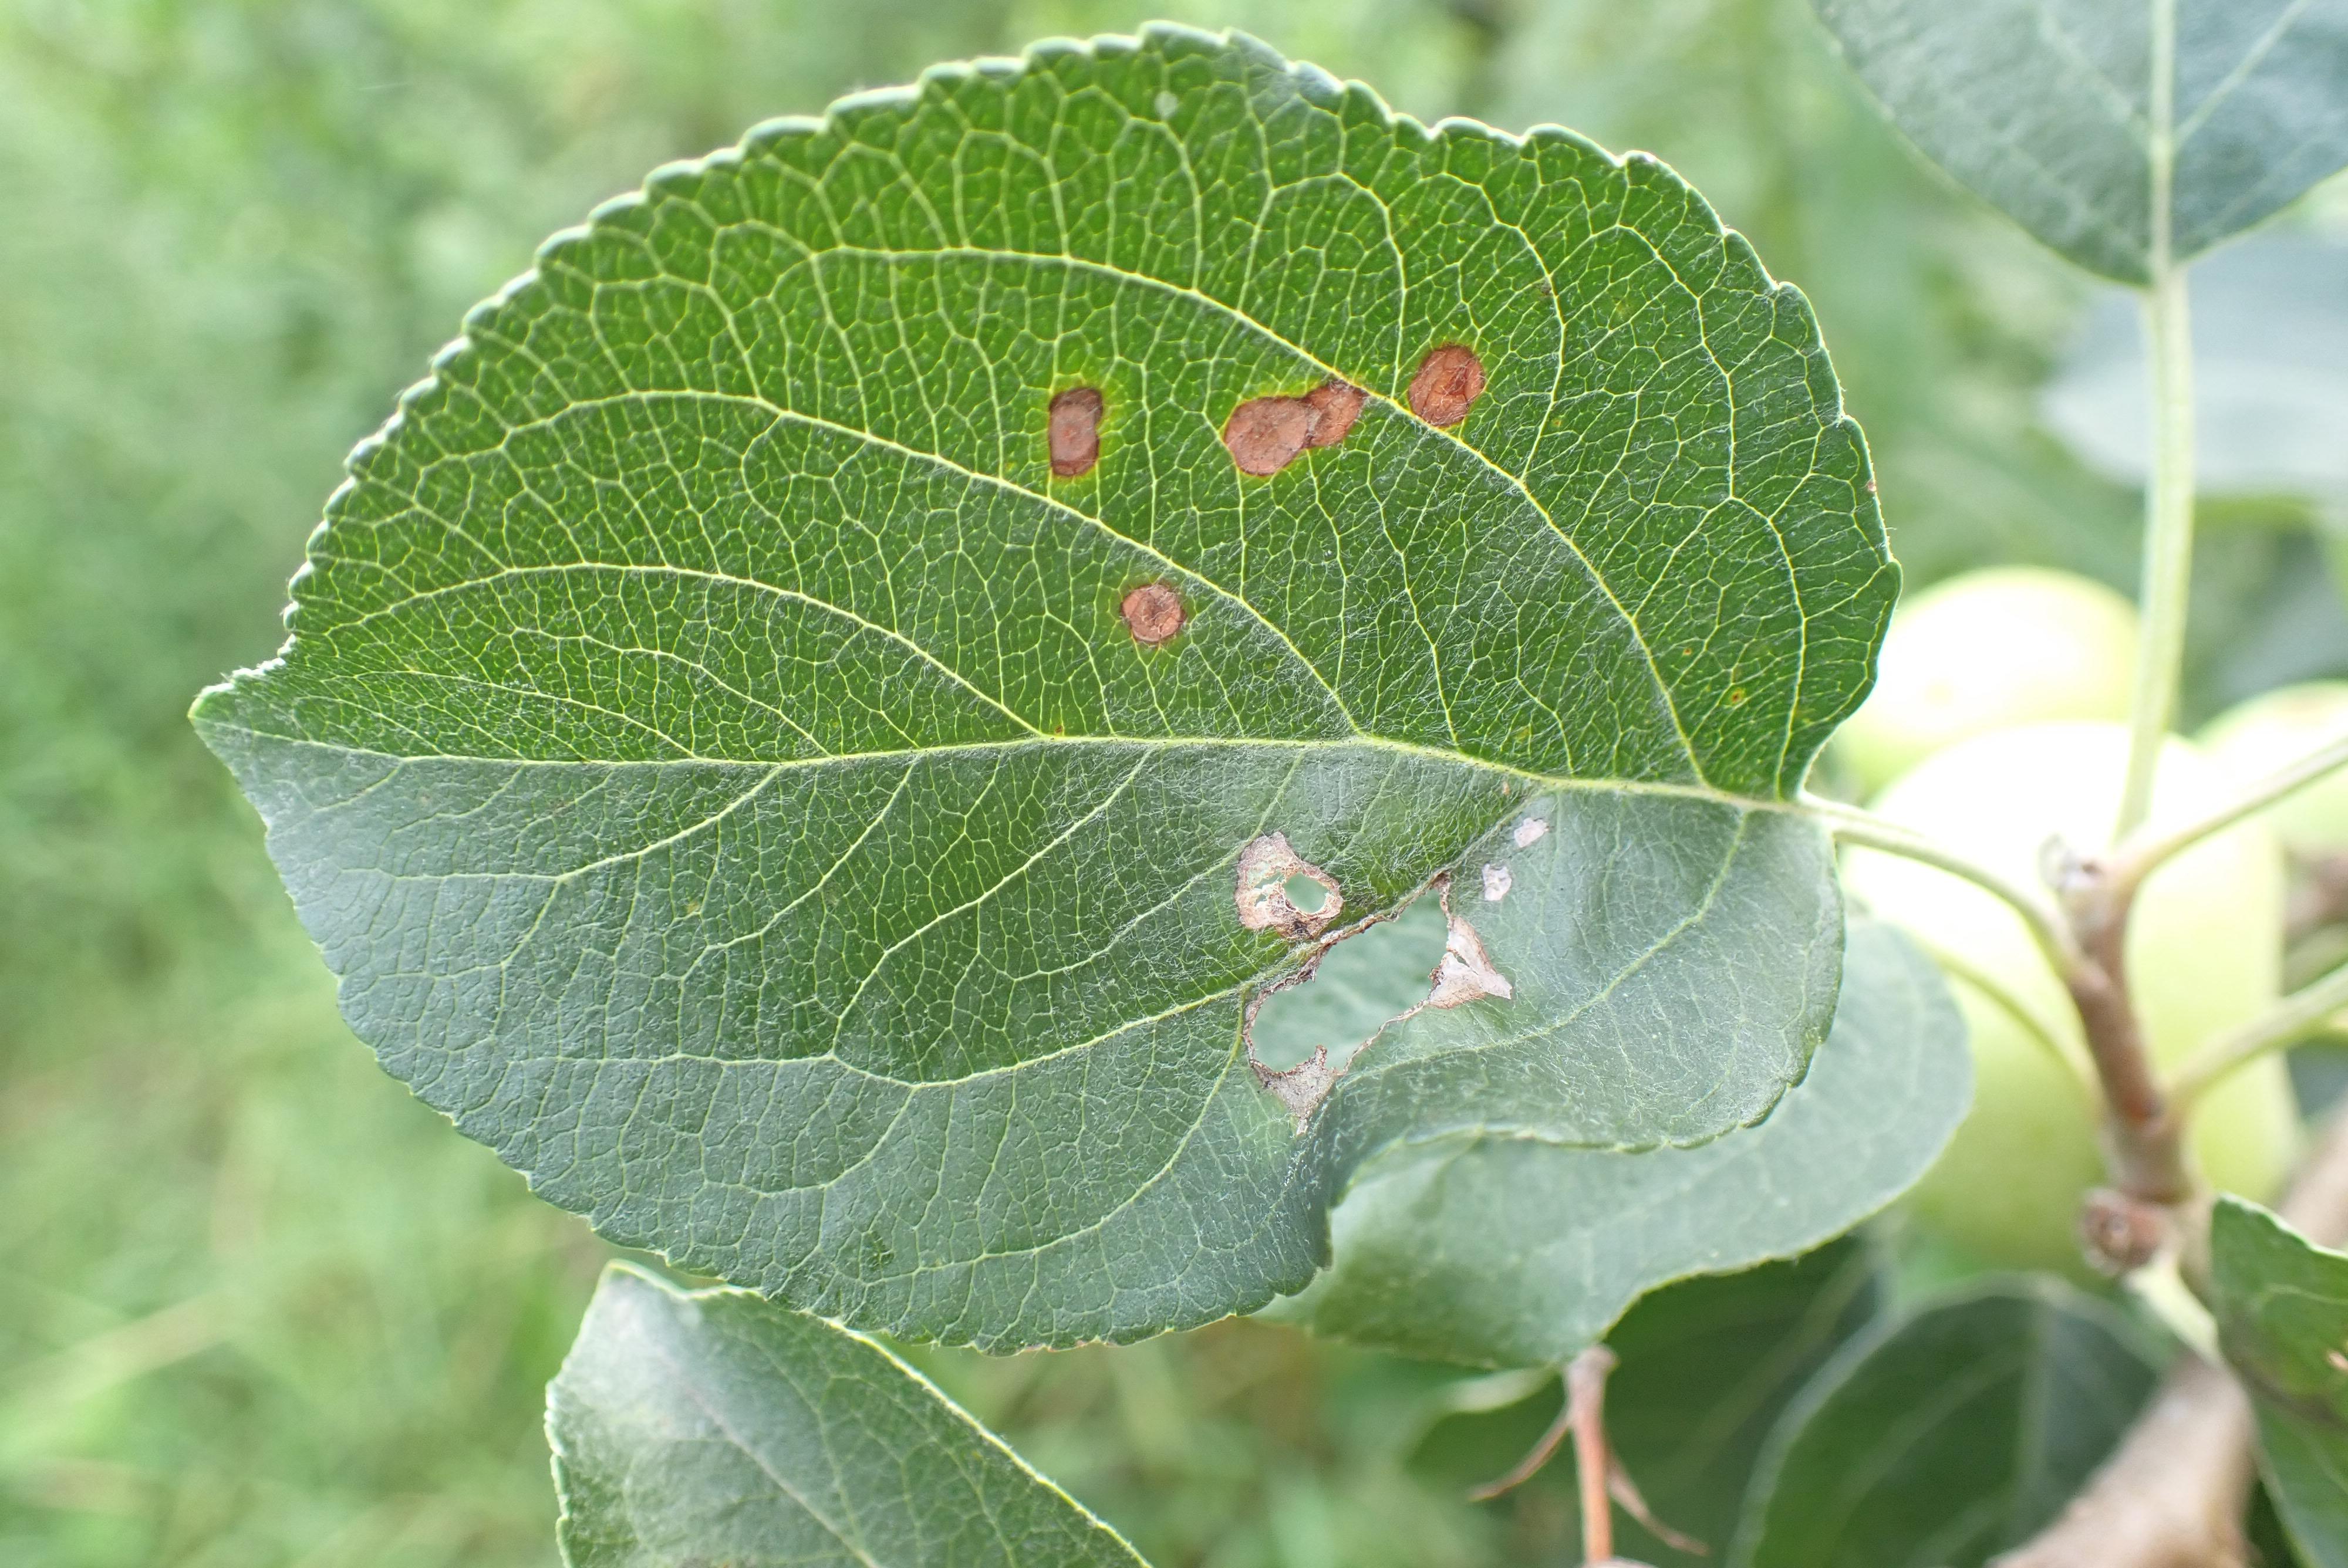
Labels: frog_eye_leaf_spot